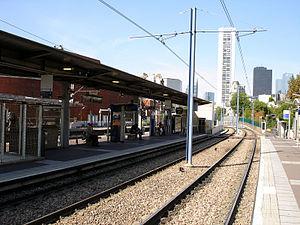
Les voies du T2 vues en direction de La Défense. Gare de Puteaux, Hauts-de-Seine, France.
La gare de Puteaux est une gare ferroviaire française de la ligne de Paris-Saint-Lazare à Versailles-Rive-Droite, située sur le territoire de la commune de Puteaux, dans le département des Hauts-de-Seine en région Île-de-France.